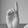
ASL letter: D